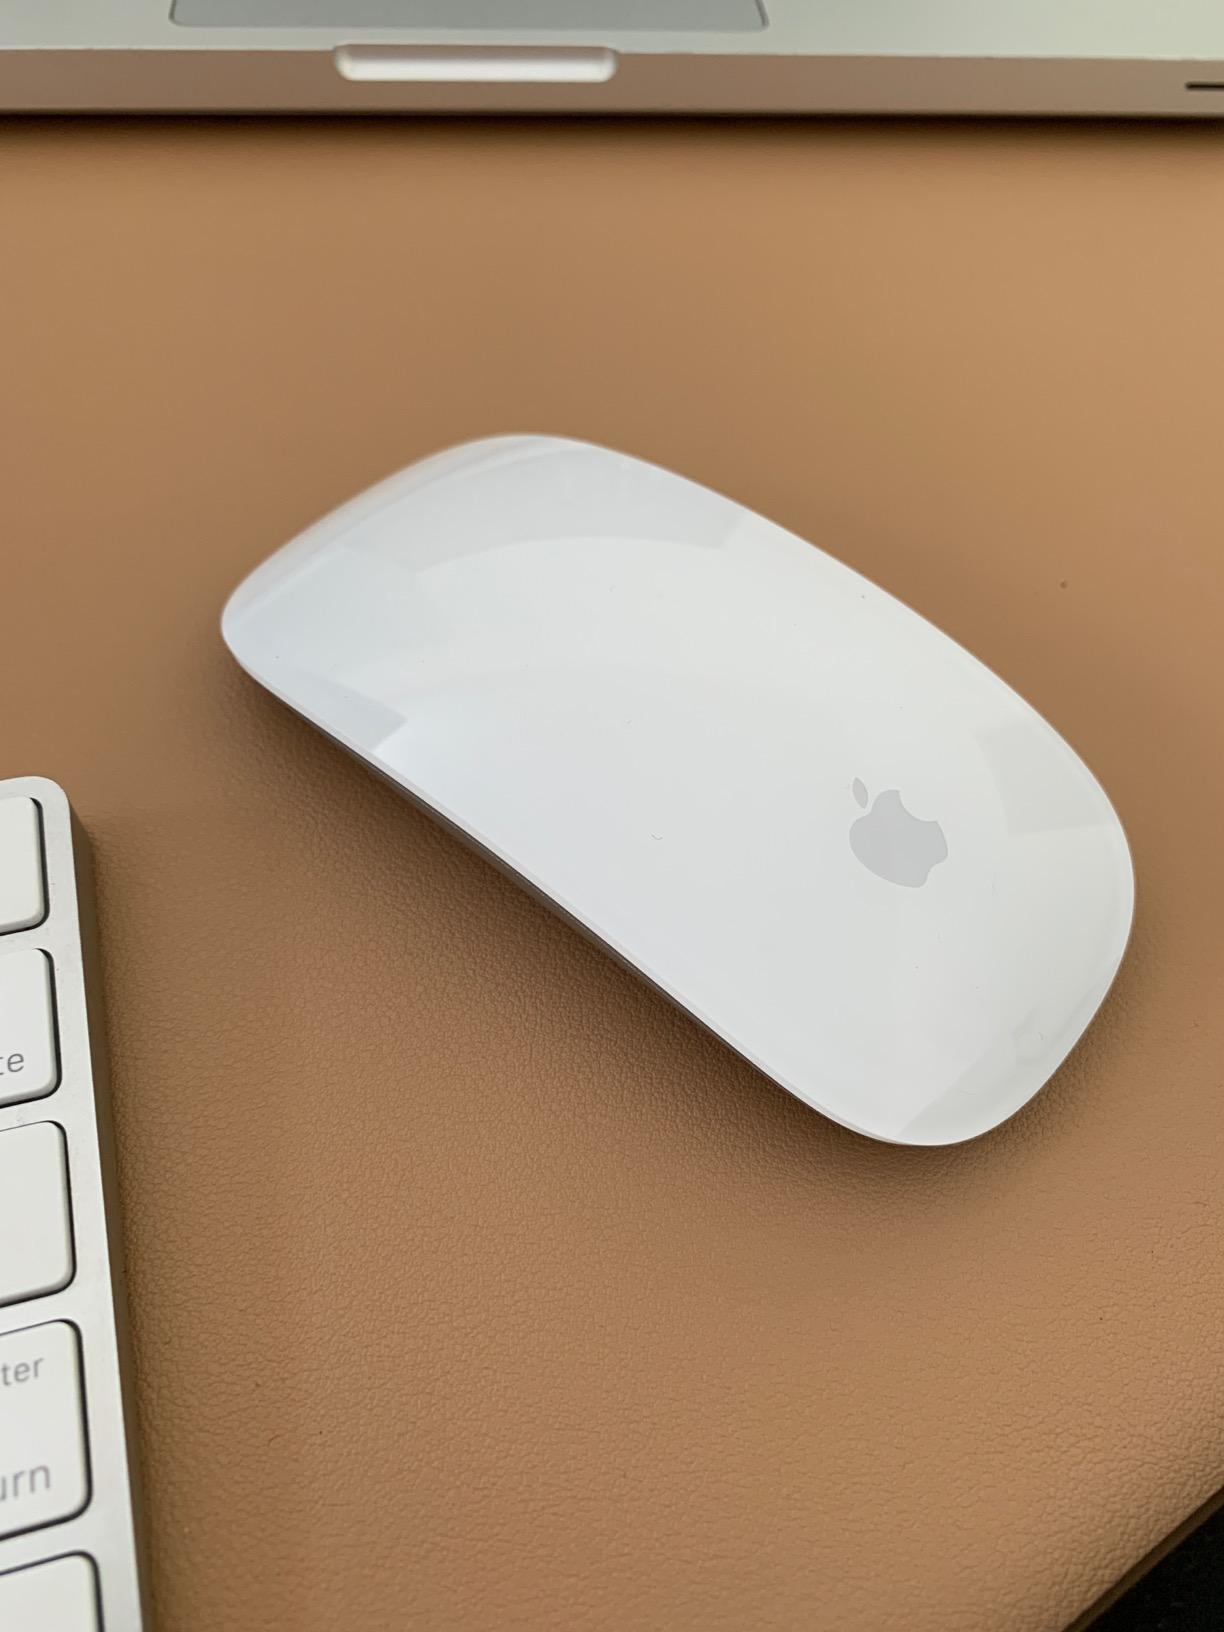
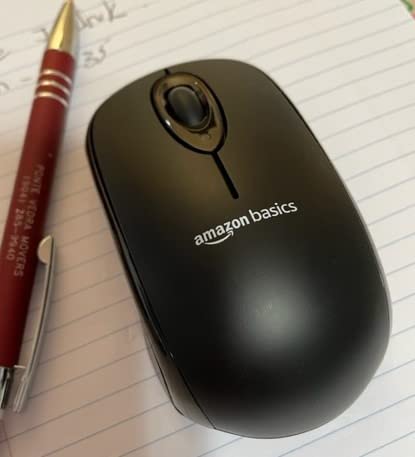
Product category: mouse
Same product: no